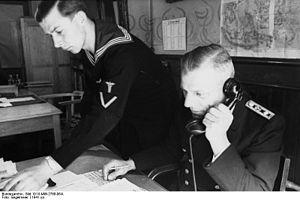
Les grades de la Wehrmacht étaient différents dans les trois armées Heer, Luftwaffe et Kriegsmarine.